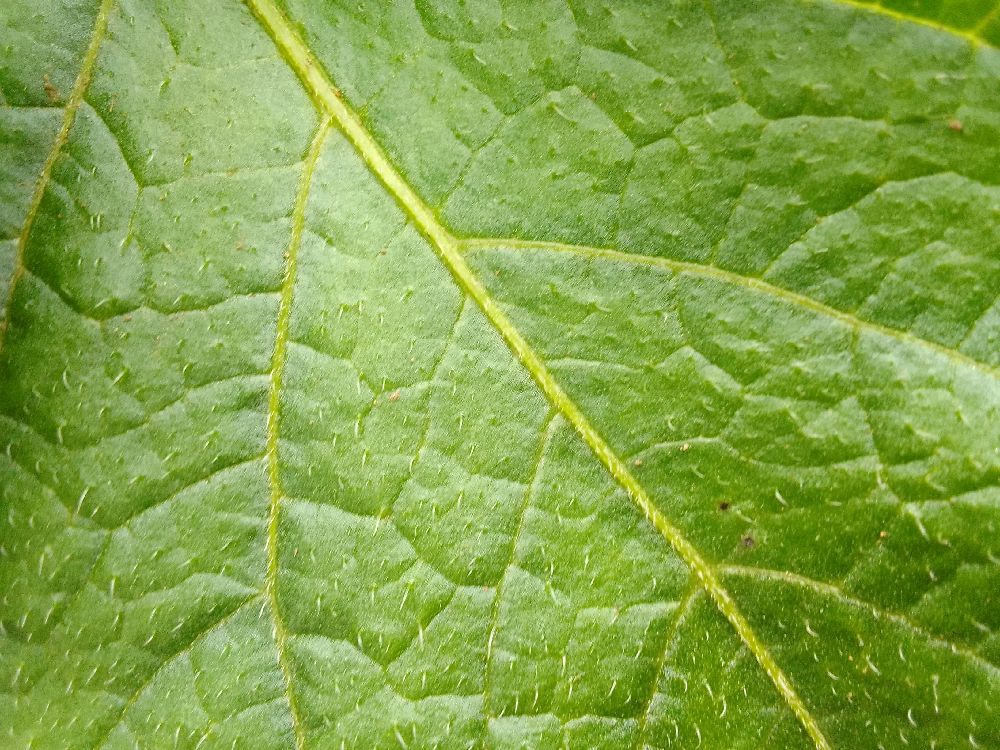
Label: Healthy